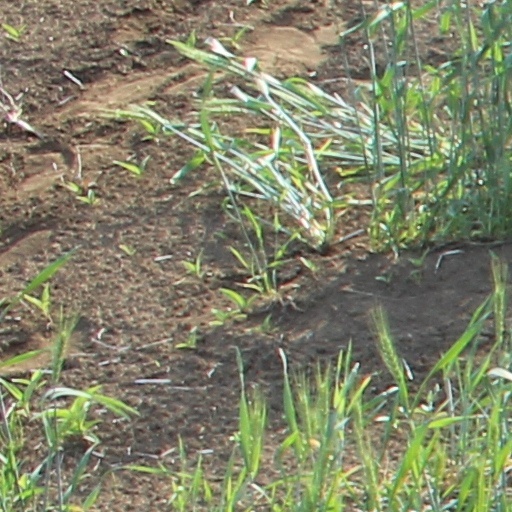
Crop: wheat